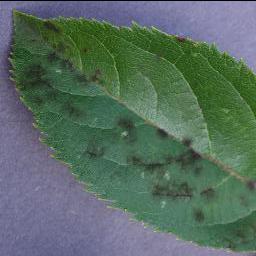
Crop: apple
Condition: scab